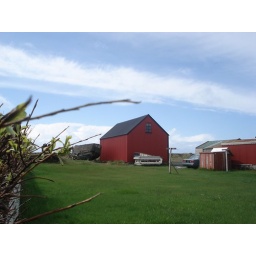
A house near the coast in Eyrarbakki, Iceland